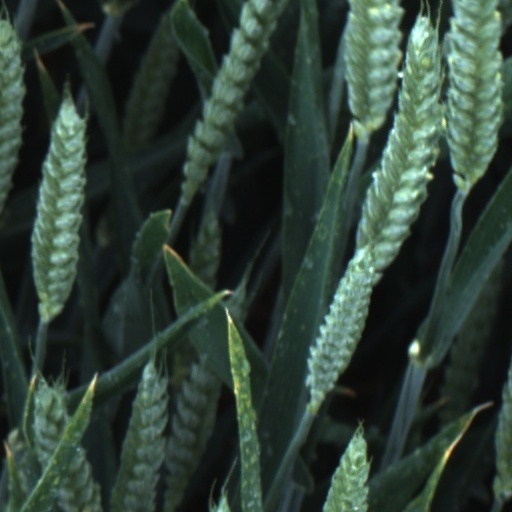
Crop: wheat